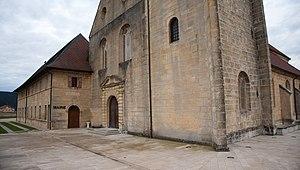
Couvent des Minimes de la Seigne
Le Couvent des Minimes de la Seigne est un ancien couvent situé à Montlebon, non loin de Morteau, dans le département du Doubs en France.